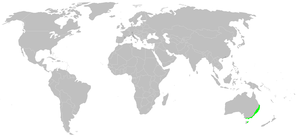
Deinopis subrufa est une espèce d'araignées aranéomorphes de la famille des Deinopidae.